Topographic Abney level

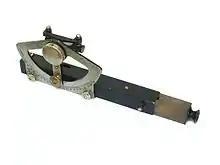
Abney level and clinometer made by Eugene Dietzgen Company of Chicago. The scale is reversible. As shown in the photo, it is set for measuring percent grade. The reverse measures degrees of arc.

An Abney level and clinometer is an instrument used in surveying which consists of a fixed sighting tube, a movable spirit level that is connected to a pointing arm, and a protractor scale. An internal mirror allows the user to see the bubble in the level while sighting a distant target. It can be used as a hand-held instrument or mounted on a Jacob's staff for more precise measurement, and it is small enough to carry in a coat pocket.